Nationality Rooms

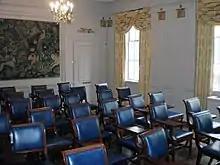
The French Classroom

The French Classroom was designed by Jacques Carlu, Director of the School of Architecture in Fontainebleau, in the French Empire Period that reflects a French style inspired by the glories of the ancient and classical past that were rediscovered during the Napoleonic campaigns in Greece, Italy, and Egypt. This places the timeframe of inspiration for the classroom in the late 18th century and early 19th century, just after the founding of the University of Pittsburgh in 1787, therefore making it the only classroom which represents an era postdating the founding of the university, although many room elements are influenced by the Palace of Versailles which clearly predates it. The color scheme of the room is blue-gray, royal blue, and gold, which were suggested by French-American architect Paul Philippe Cret and are typical colors used at the height of the French Empire. The walls of the room are lined with wood paneling in classical proportions, and slender wall pilasters are capped with delicately carved ad gilded crowns. Carved ornaments of the Egyptian griffin and classical rosettes accentuate panel divisions. A wall cabinet containing art objects, books, and medallions balances the entrance door and maintains the room's symmetry. Crystal and metal chandeliers, which are simplified versions of those found in Palace of Versailles' Hall of Mirrors, hang from a grey plaster ceiling. A parquet floor pattern also reflects many rooms in the Palace of Versailles. A mahogany professor's chair and table are of the Directoire period design include bronze ornaments imported from France that are replicas of originals of Empire furniture in the Louvre. The mahogany student tablet armchairs are upholstered in royal blue. On the rear wall, a 16th-century Choufleur tapestry depicts an allegorical woodland scene including, among other animals, a unicorn which often served as a central figure in tapestries and legends from the Middle Ages. Gold damask draperies with a wreath and lyre motif add to the sense of French opulence and frame the windows which look out on the university's Heinz Memorial Chapel, itself an example of French Gothic architecture inspired by the Sainte-Chapelle in Paris.